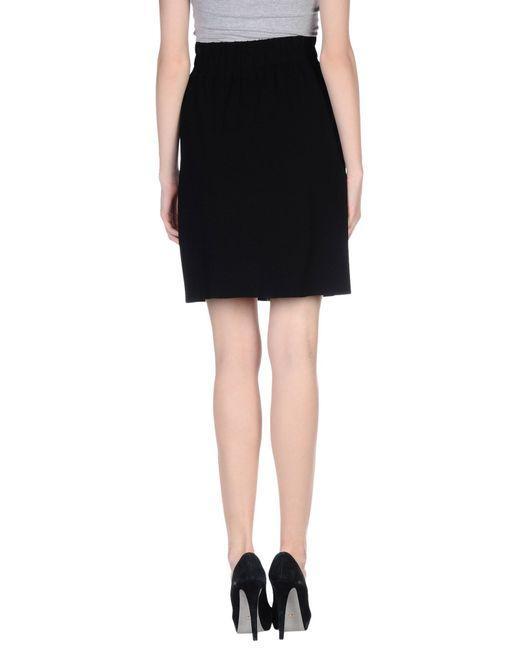
Schwarzer Rock für Damen mit hoher Taille